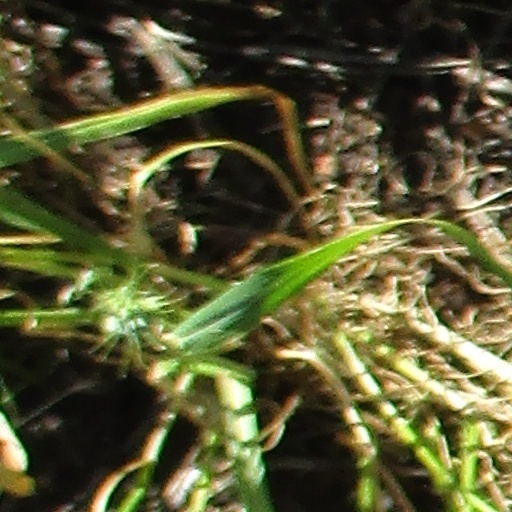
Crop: wheat